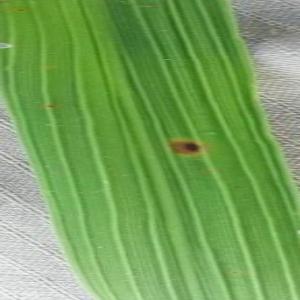
Disease: Brownspot